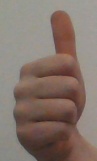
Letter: aleff